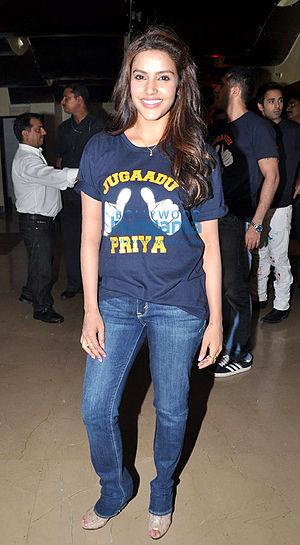
Priya Anand est une actrice indienne, née le 17 septembre 1986, à Chennai.